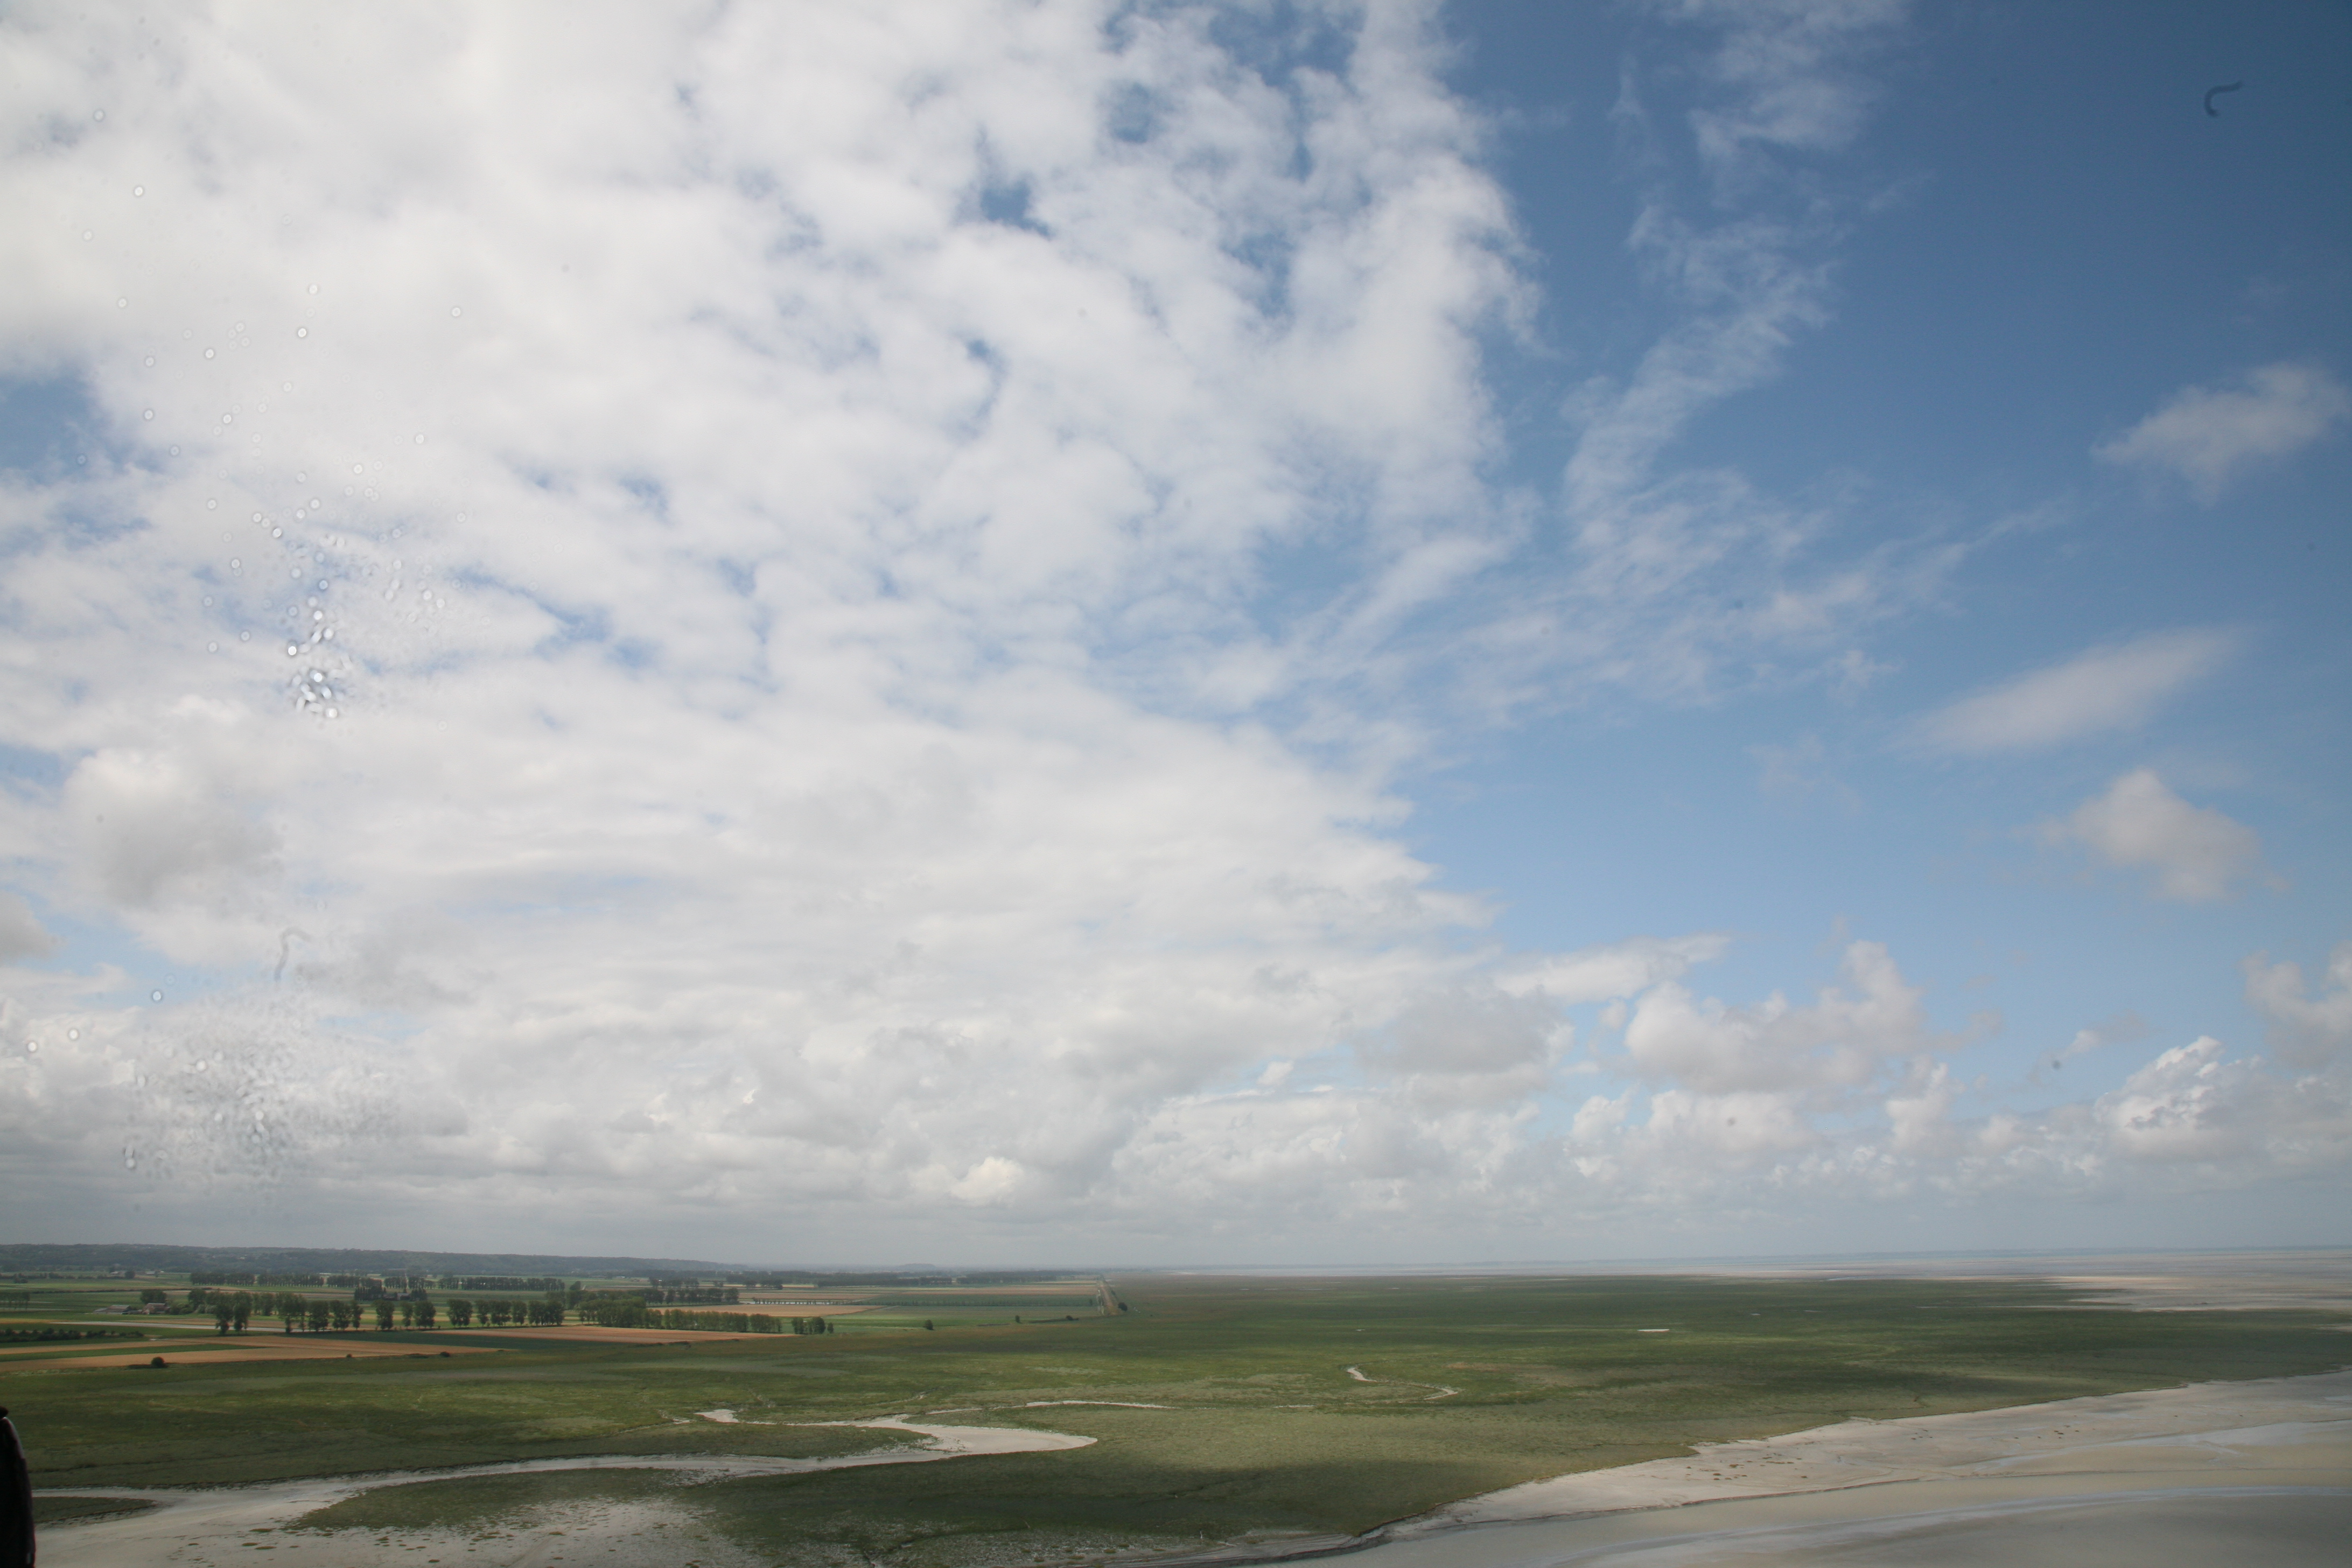
landscape, sea, horizon, cloud, sky, field, prairie, cumulus, plain, nuage, grassland, nube, normandy, normandie, montsaintmichel, manche, saintmichaelsmount, rural area, meteorological phenomenon, atmosphere of earth